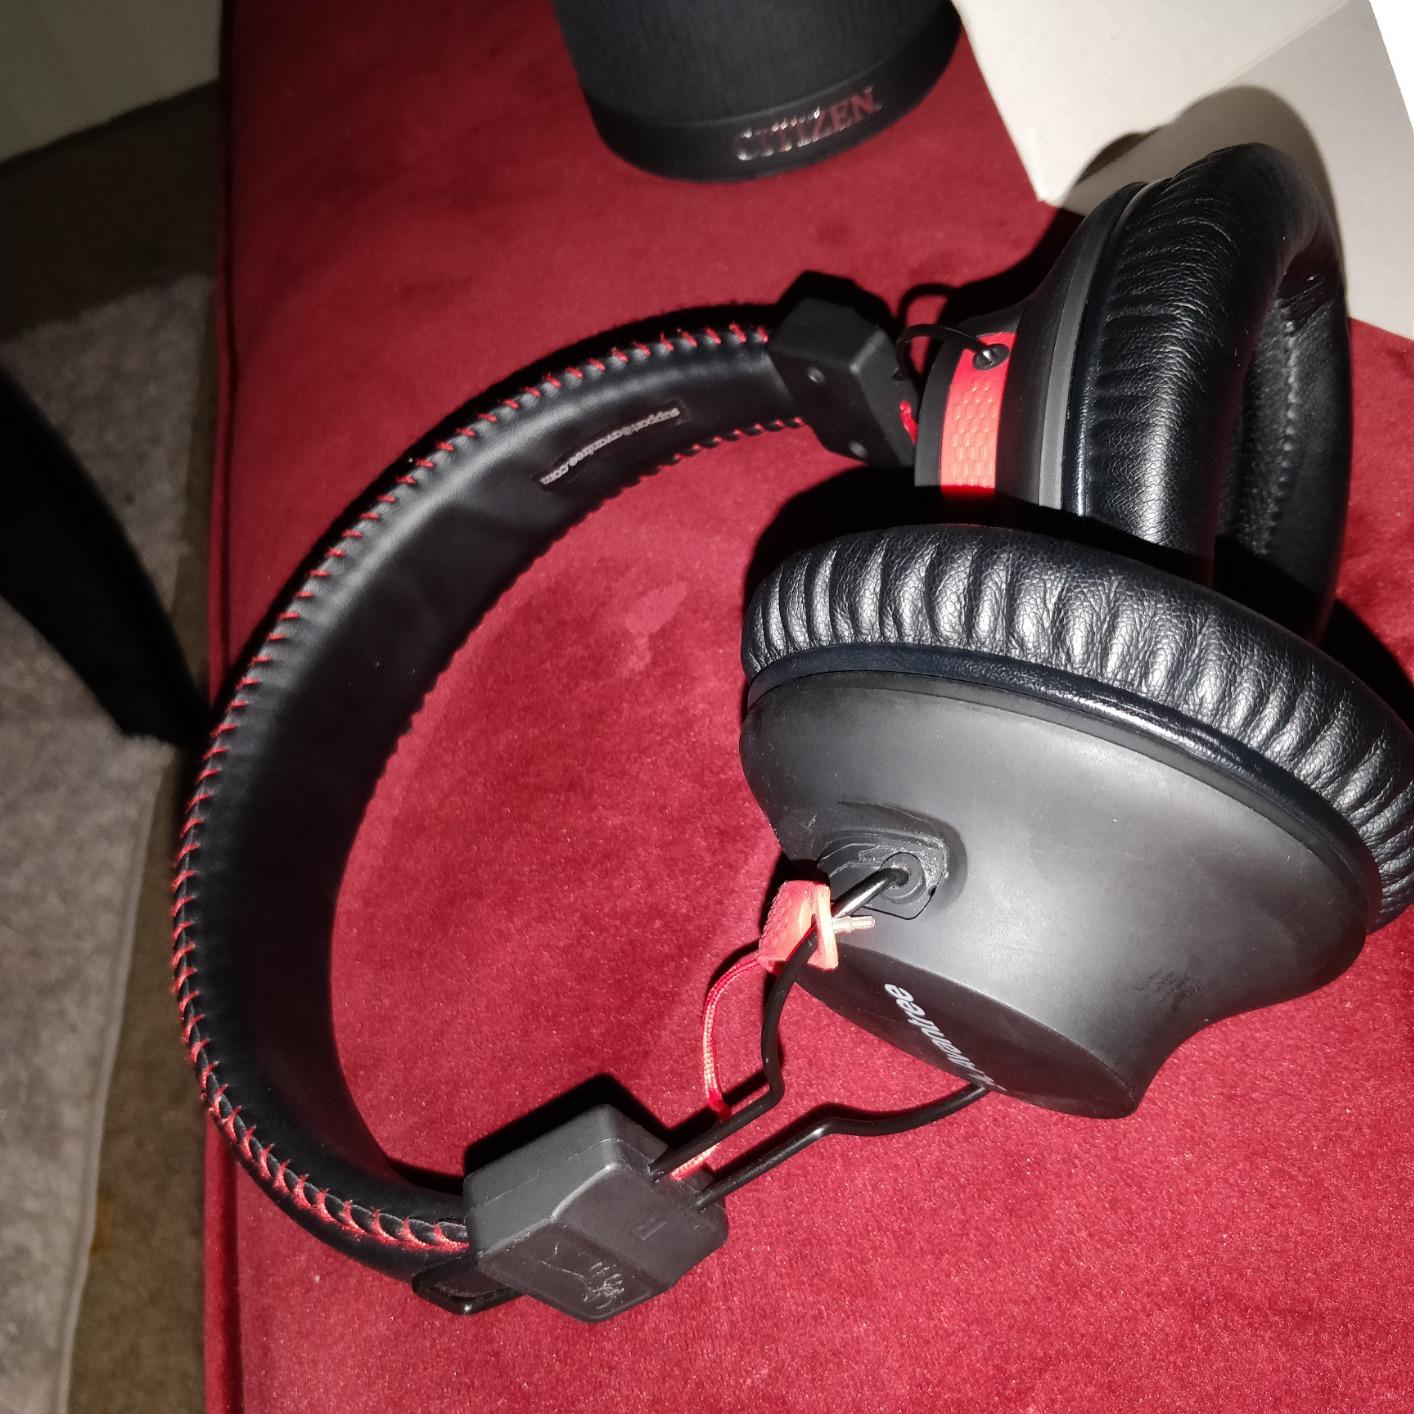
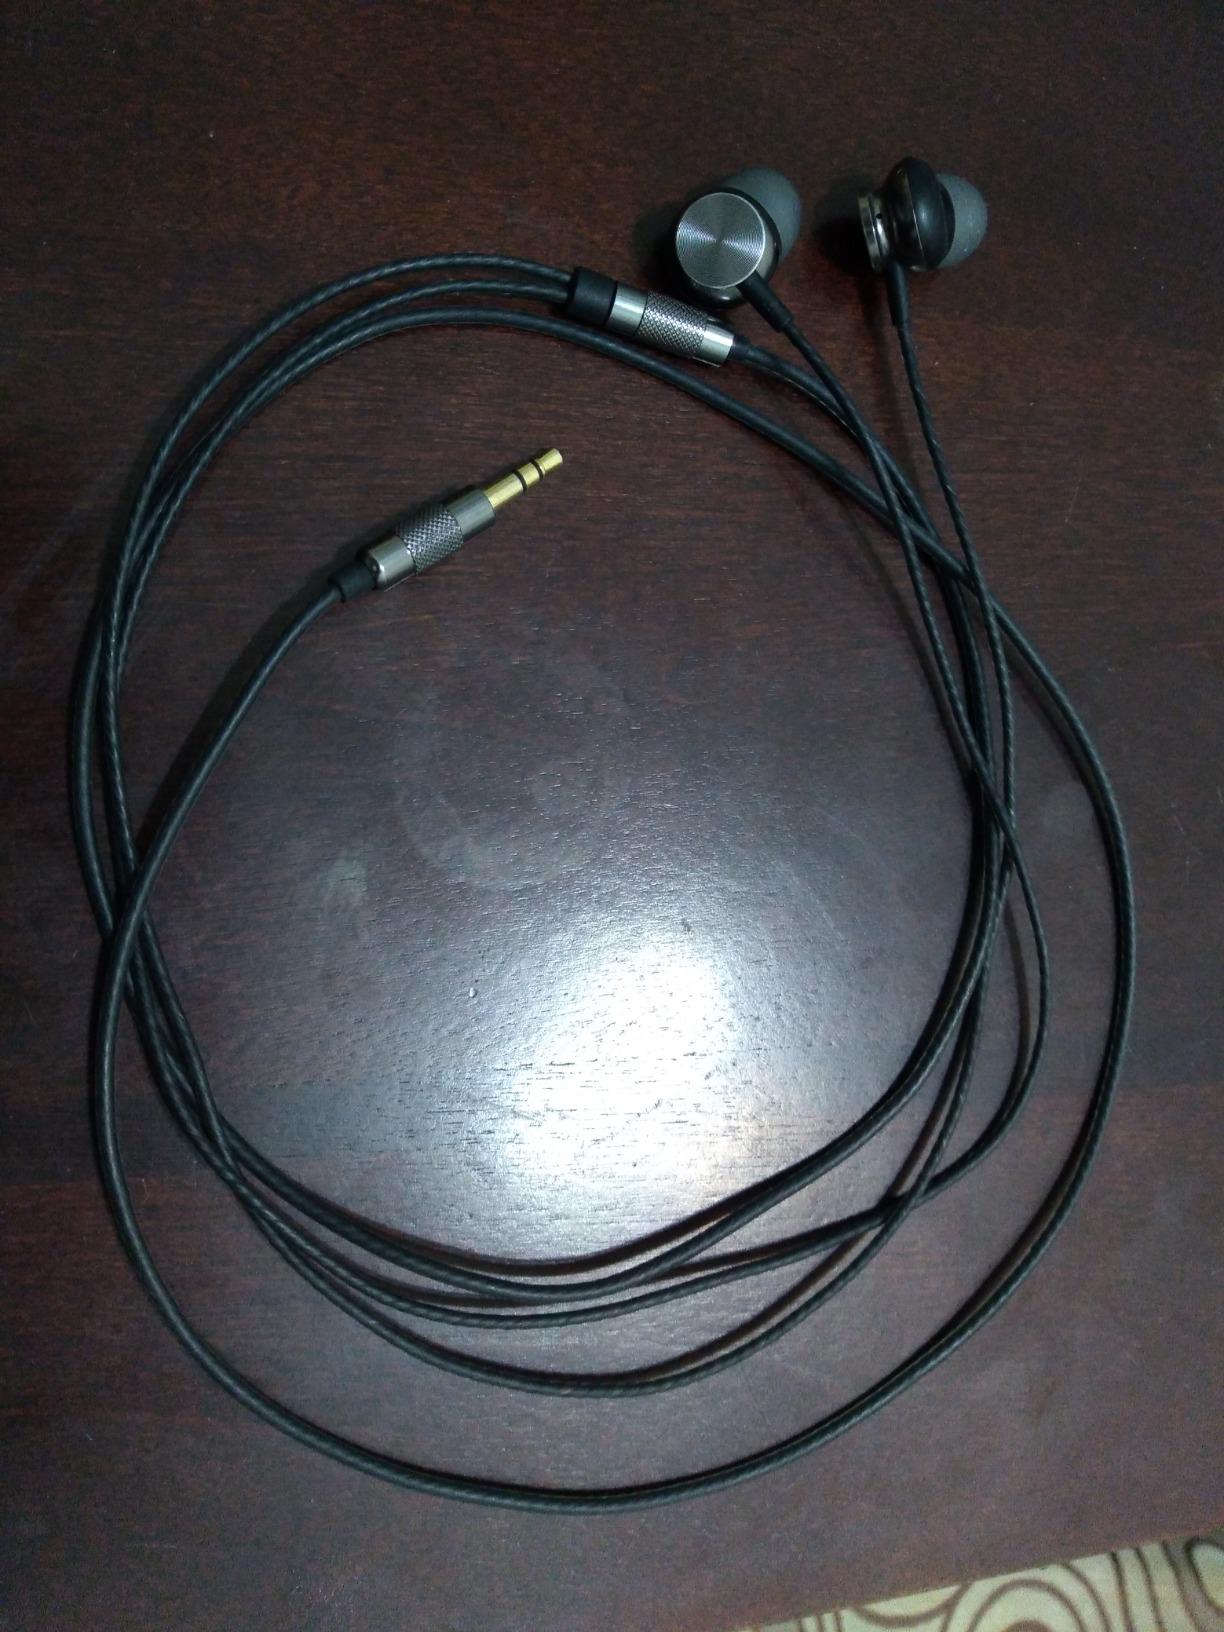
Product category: headphones
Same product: no